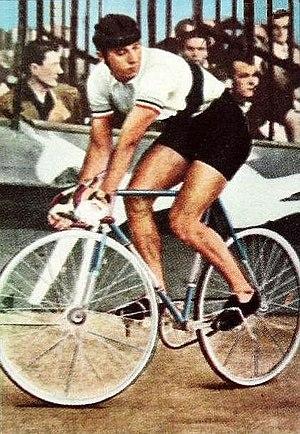
Daniel Morelon en 1969 - PANINI 1969/1970, n°224
Daniel Morelon, né le 24 juillet 1944 à Bourg-en-Bresse, est un ancien cycliste français. Triple champion olympique, il a été fait Chevalier de l'Ordre national du Mérite et Chevalier de la Légion d'honneur.